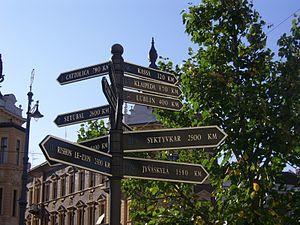
Debrecen est la deuxième plus grande localité de Hongrie. Dotée du rang du ville de droit comital, elle est la capitale du comitat de Hajdú-Bihar. Debrecen est également considérée comme un important centre calviniste.